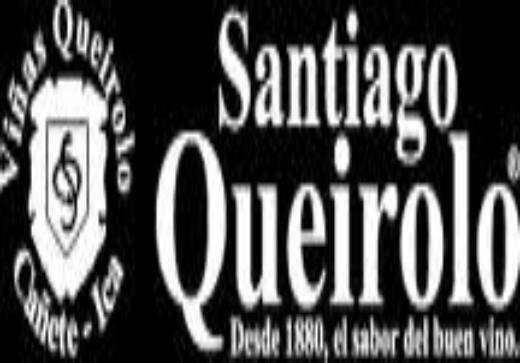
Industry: Food